Lehigh Valley Health Network

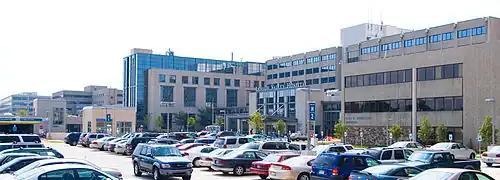
Lehigh Valley Hospital–Cedar Crest on Cedar Crest Boulevard in Allentown, the largest hospital in the Lehigh Valley, third-largest hospital in Pennsylvania with 877 beds and 46 operating rooms, and Lehigh Valley Health Network's flagship hospital

Lehigh Valley Health Network is a subsidiary of Jefferson Health. Prior to its August 2024 merger of equals with Jefferson Health, Lehigh Valley Health Network was an independent healthcare network based in the Allentown, Pennsylvania in the Lehigh Valley metropolitan region of eastern Pennsylvania. The healthcare subsidiary serves the Lehigh Valley and Northeastern Pennsylvania regions of Pennsylvania.